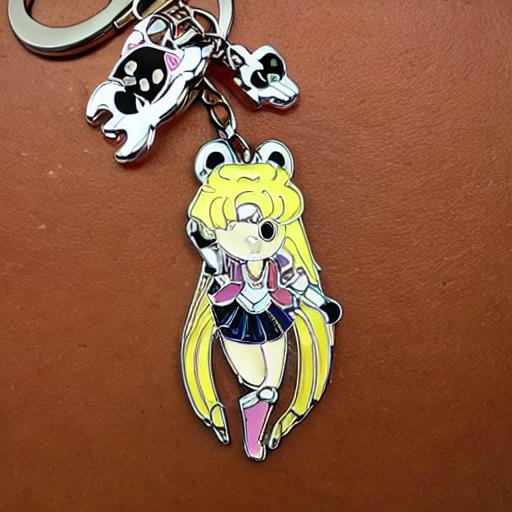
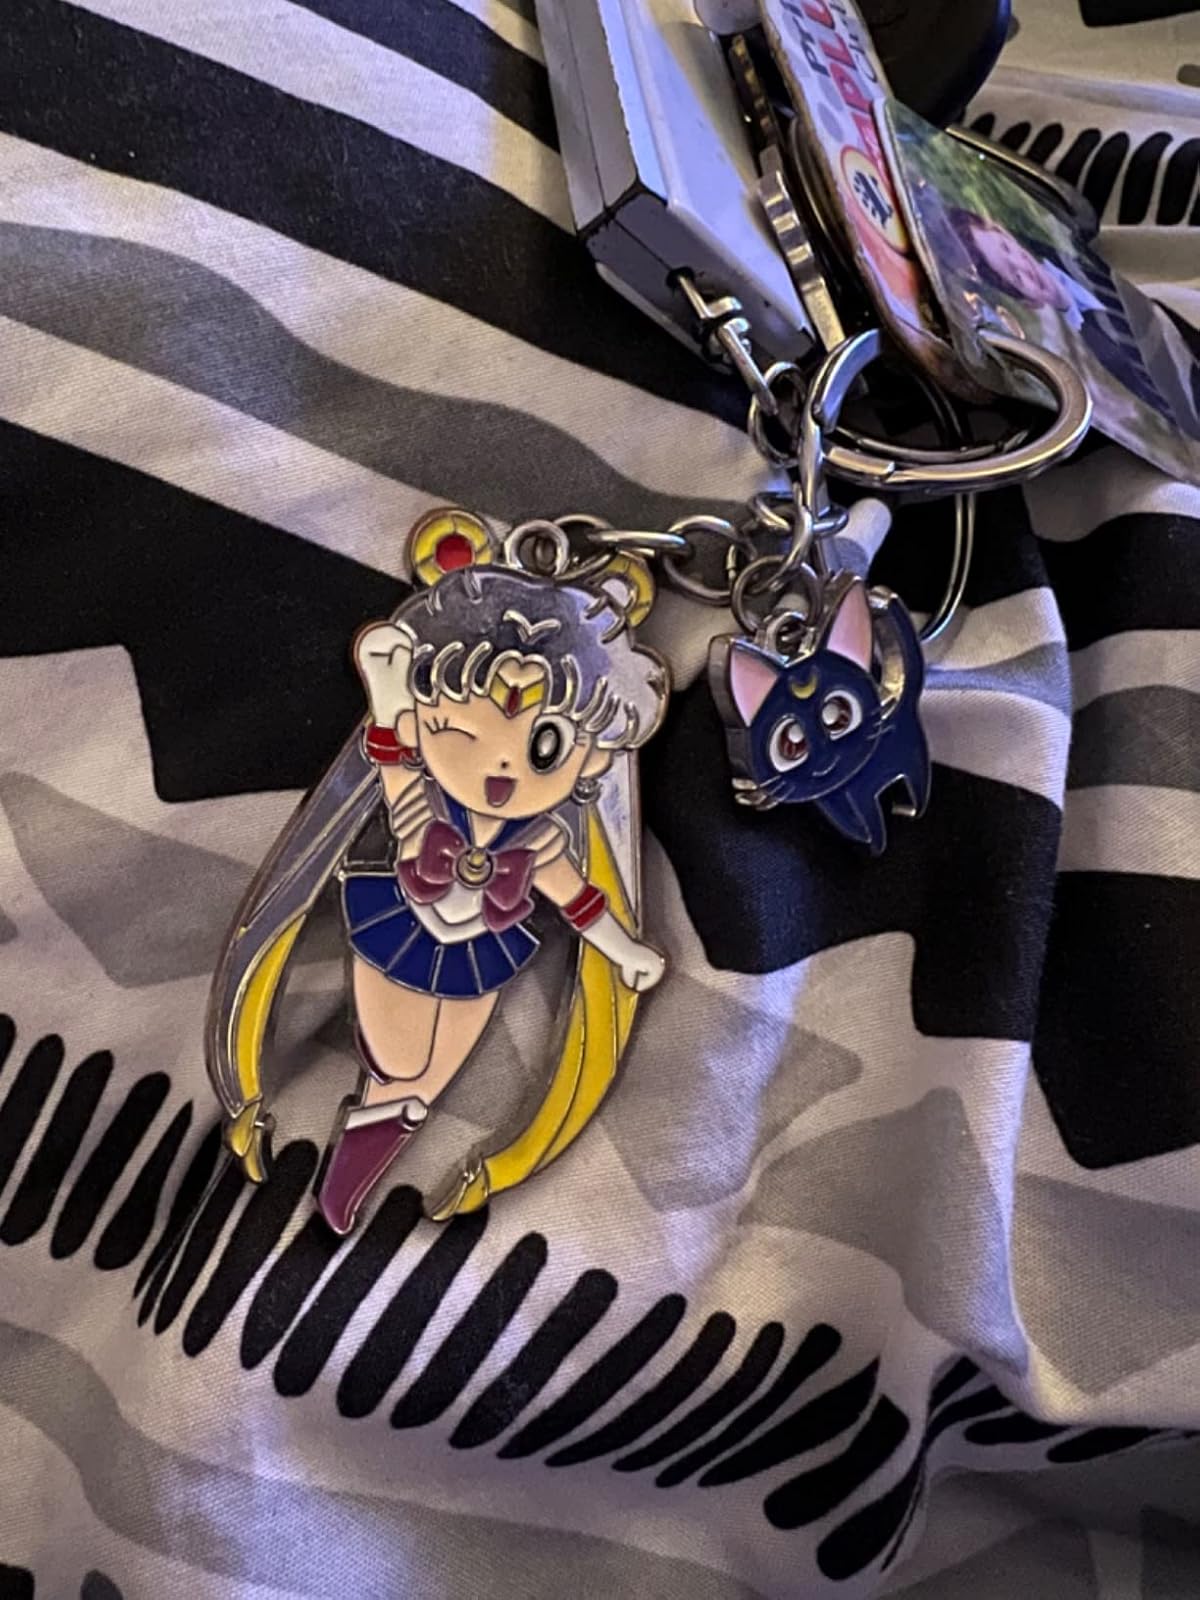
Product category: accessories_keychain
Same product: no